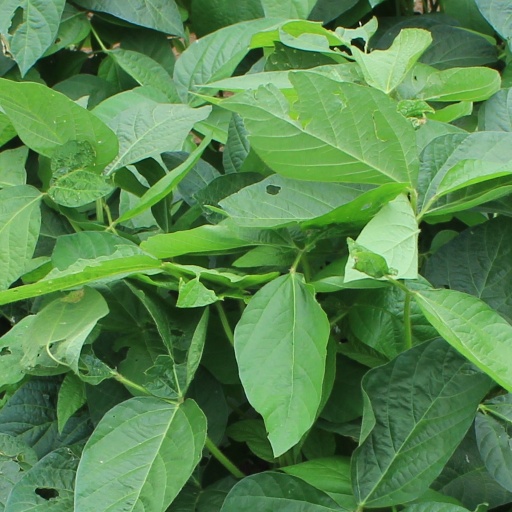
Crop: soybean